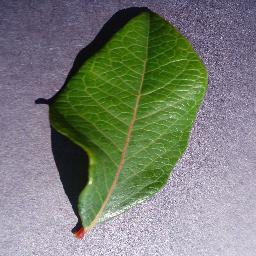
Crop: blueberry
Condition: healthy